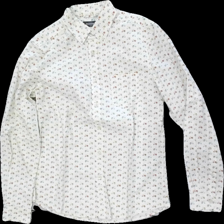
View: front
Type: Shirt
Category: Men
Brand: Dressman
Colors: Multicolor, White, Red, Yellow
Material: 100% cotton
Pattern: Other
Cut: Regular
Size: M
Season: All
Price range: 50-100
Recommended usage: Reuse